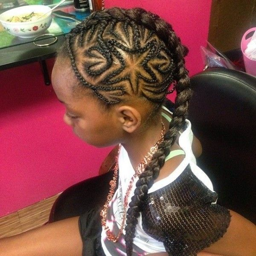
has it been hard for you to find little black kids braids hairstyles for special occasions and events ? here are some special styles to inspire any mother .